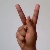
The image shows a hand gesture representing the letter 'K' in Indian Sign Language.